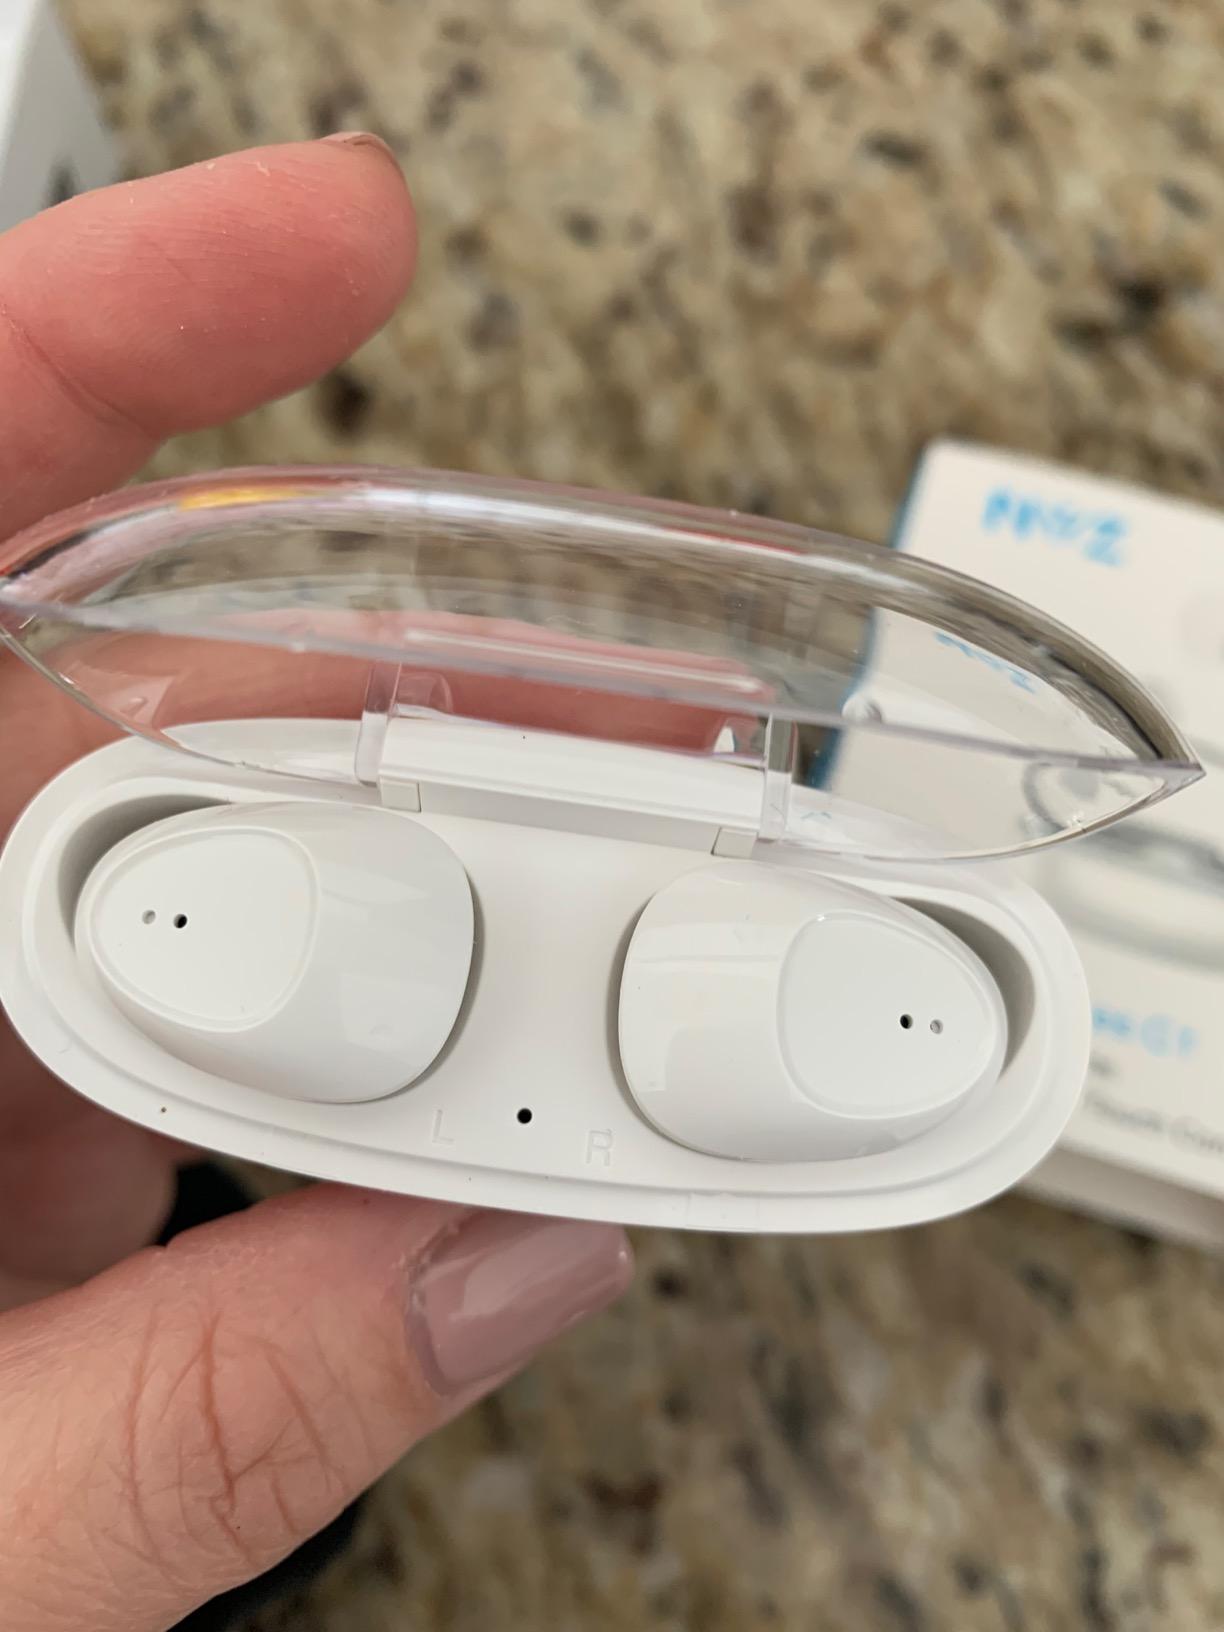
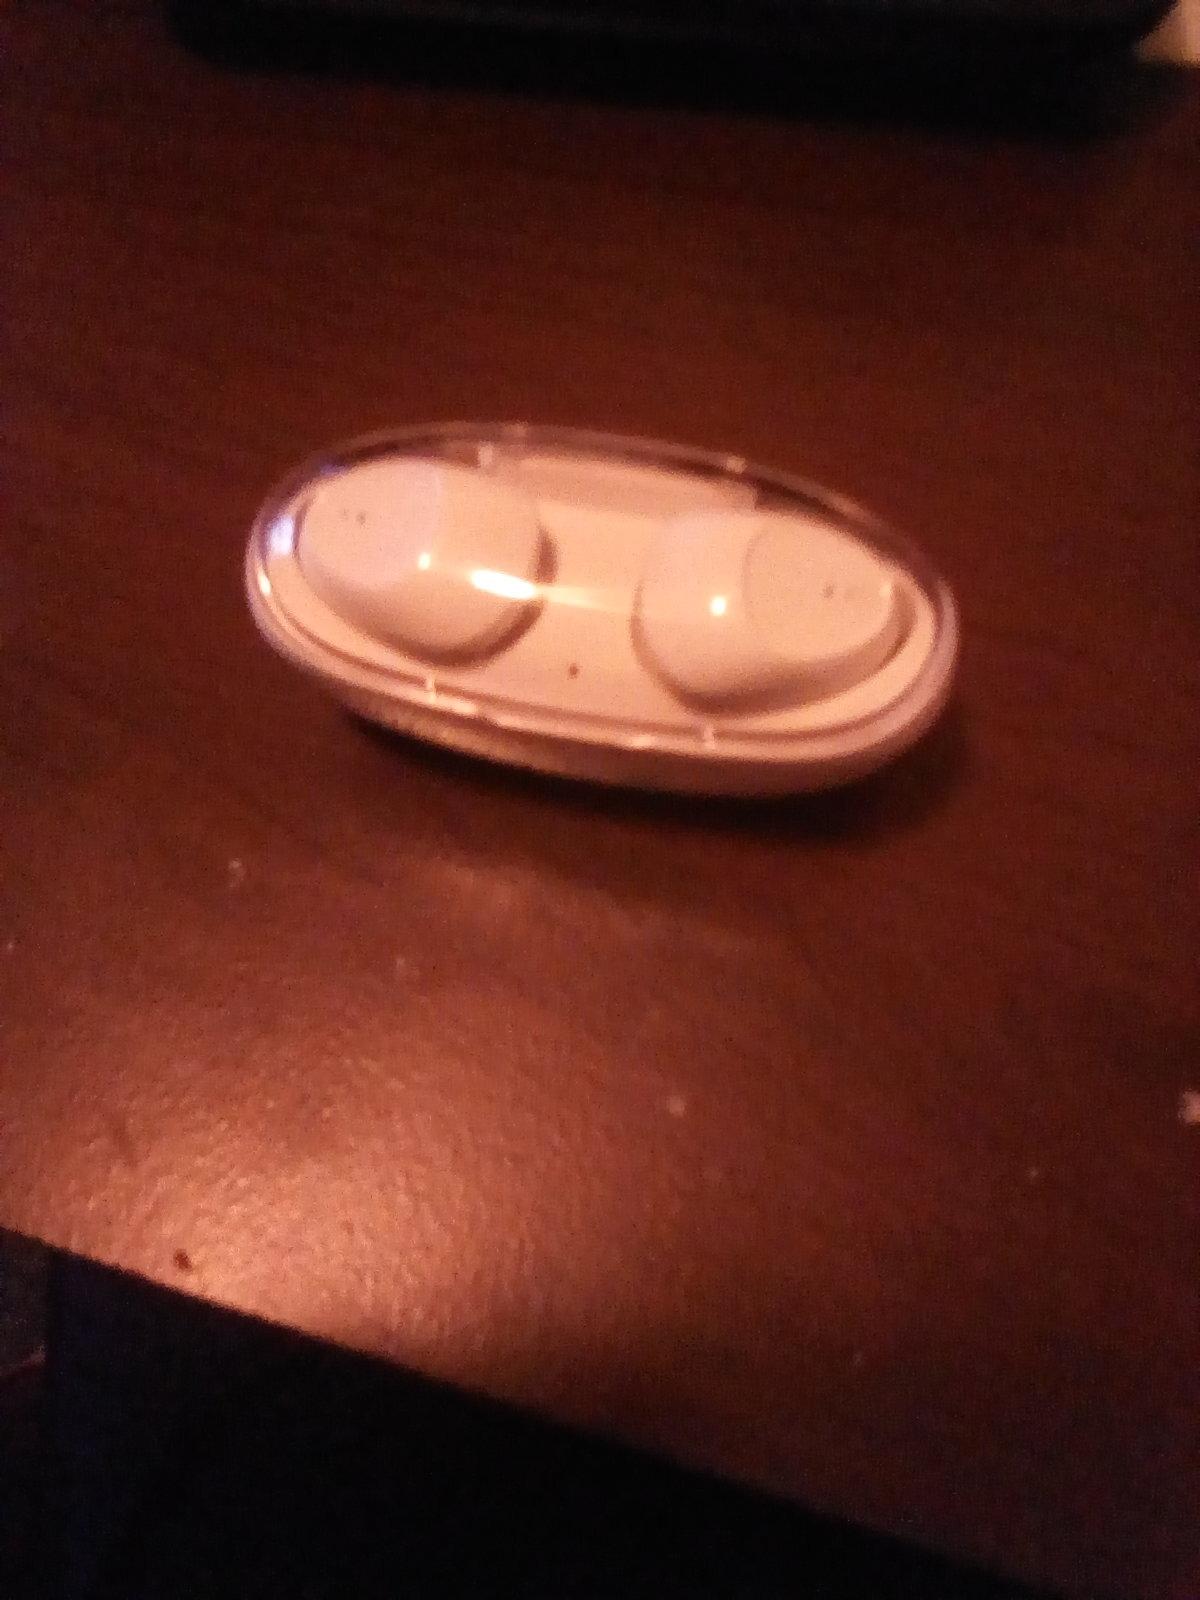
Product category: earbuds
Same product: yes